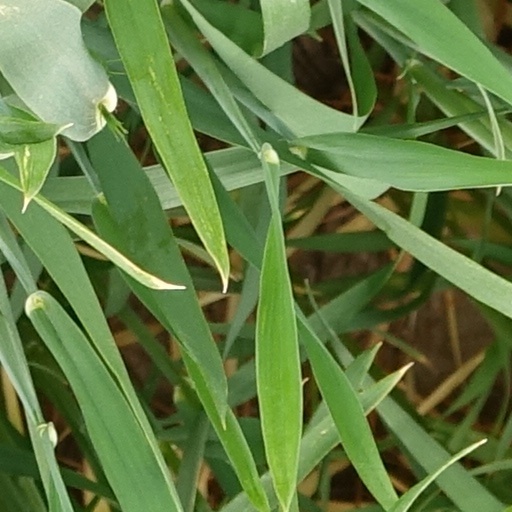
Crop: wheat